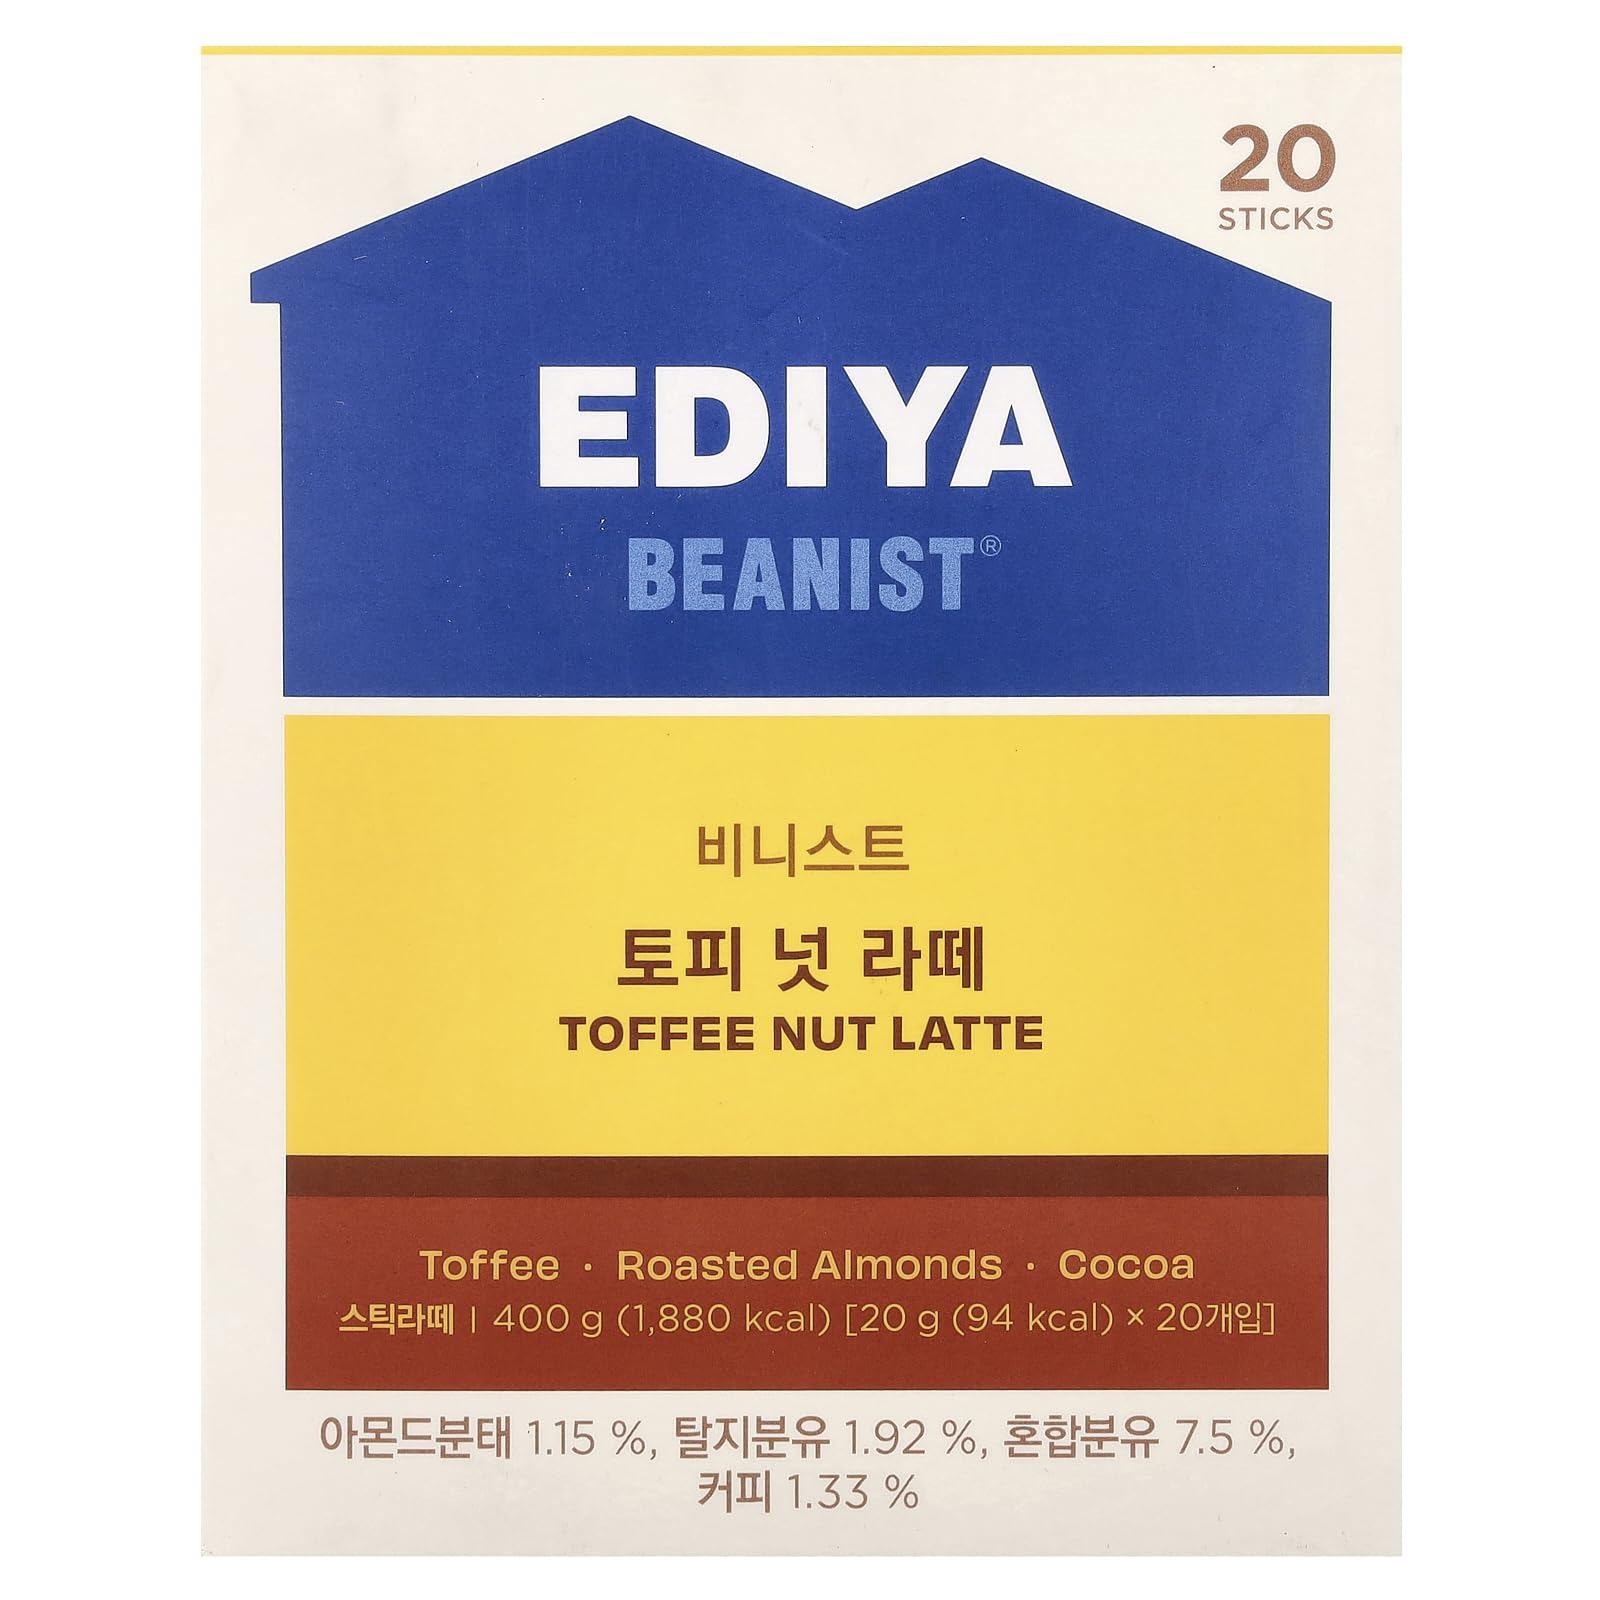
Item Name: EDIYA Toffee nut latte, 20g*20sticks, stick coffee, 400g
Value: 14.1096
Unit: Ounce

Price: 12.05